Honor Society (band)

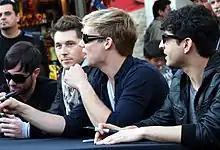
Honor Society at the Grove in Los Angeles on January 29, 2010

The Jonas Brothers discovered Honor Society in late 2008 and soon after signed them to the record label along with Hollywood Records. Since the Spring of 2009, Honor Society has been named one of the six breakout bands to watch by "Rolling Stone Magazine". and identified as a Buzzworthy band by MTV.